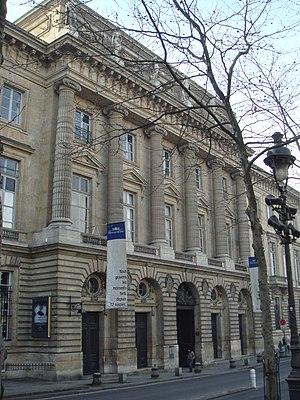
Cet article recense les monuments historiques du 6ᵉ arrondissement de Paris, en France.
Jacques Denis Antoine est un architecte français né à Paris le 6 août 1733 et mort à Paris le 24 août 1801. Son œuvre la plus connue est l'hôtel des Monnaies de Paris.
L'hôtel de la Monnaie, situé quai de Conti dans le 6ᵉ arrondissement de Paris, est un bâtiment du XVIIIᵉ siècle, chef-d'œuvre de l'architecte Denis Antoine. Il abrite toujours la Monnaie de Paris ainsi que le musée de la Monnaie de Paris.
Le musée du 11 Conti est un musée consacré au savoir-faire de la Monnaie de Paris. Il présente des vues directes sur certains ateliers de la dernière usine dans Paris, les techniques de fabrication et les métaux utilisés, du matériel servant à sa fabrication. Le musée est très interactif et le visiteur est acteur de sa visite.
La Monnaie de Paris est l'institution monétaire nationale de la France. Établissement public à caractère industriel et commercial depuis 2007, il exerce notamment la mission régalienne de fabrication de la monnaie nationale française. Créée le 25 juin 864 sous le règne de Charles II par l’Édit de Pîtres, elle est l'une des plus vieilles entreprises du monde et la plus ancienne institution française toujours en activité.